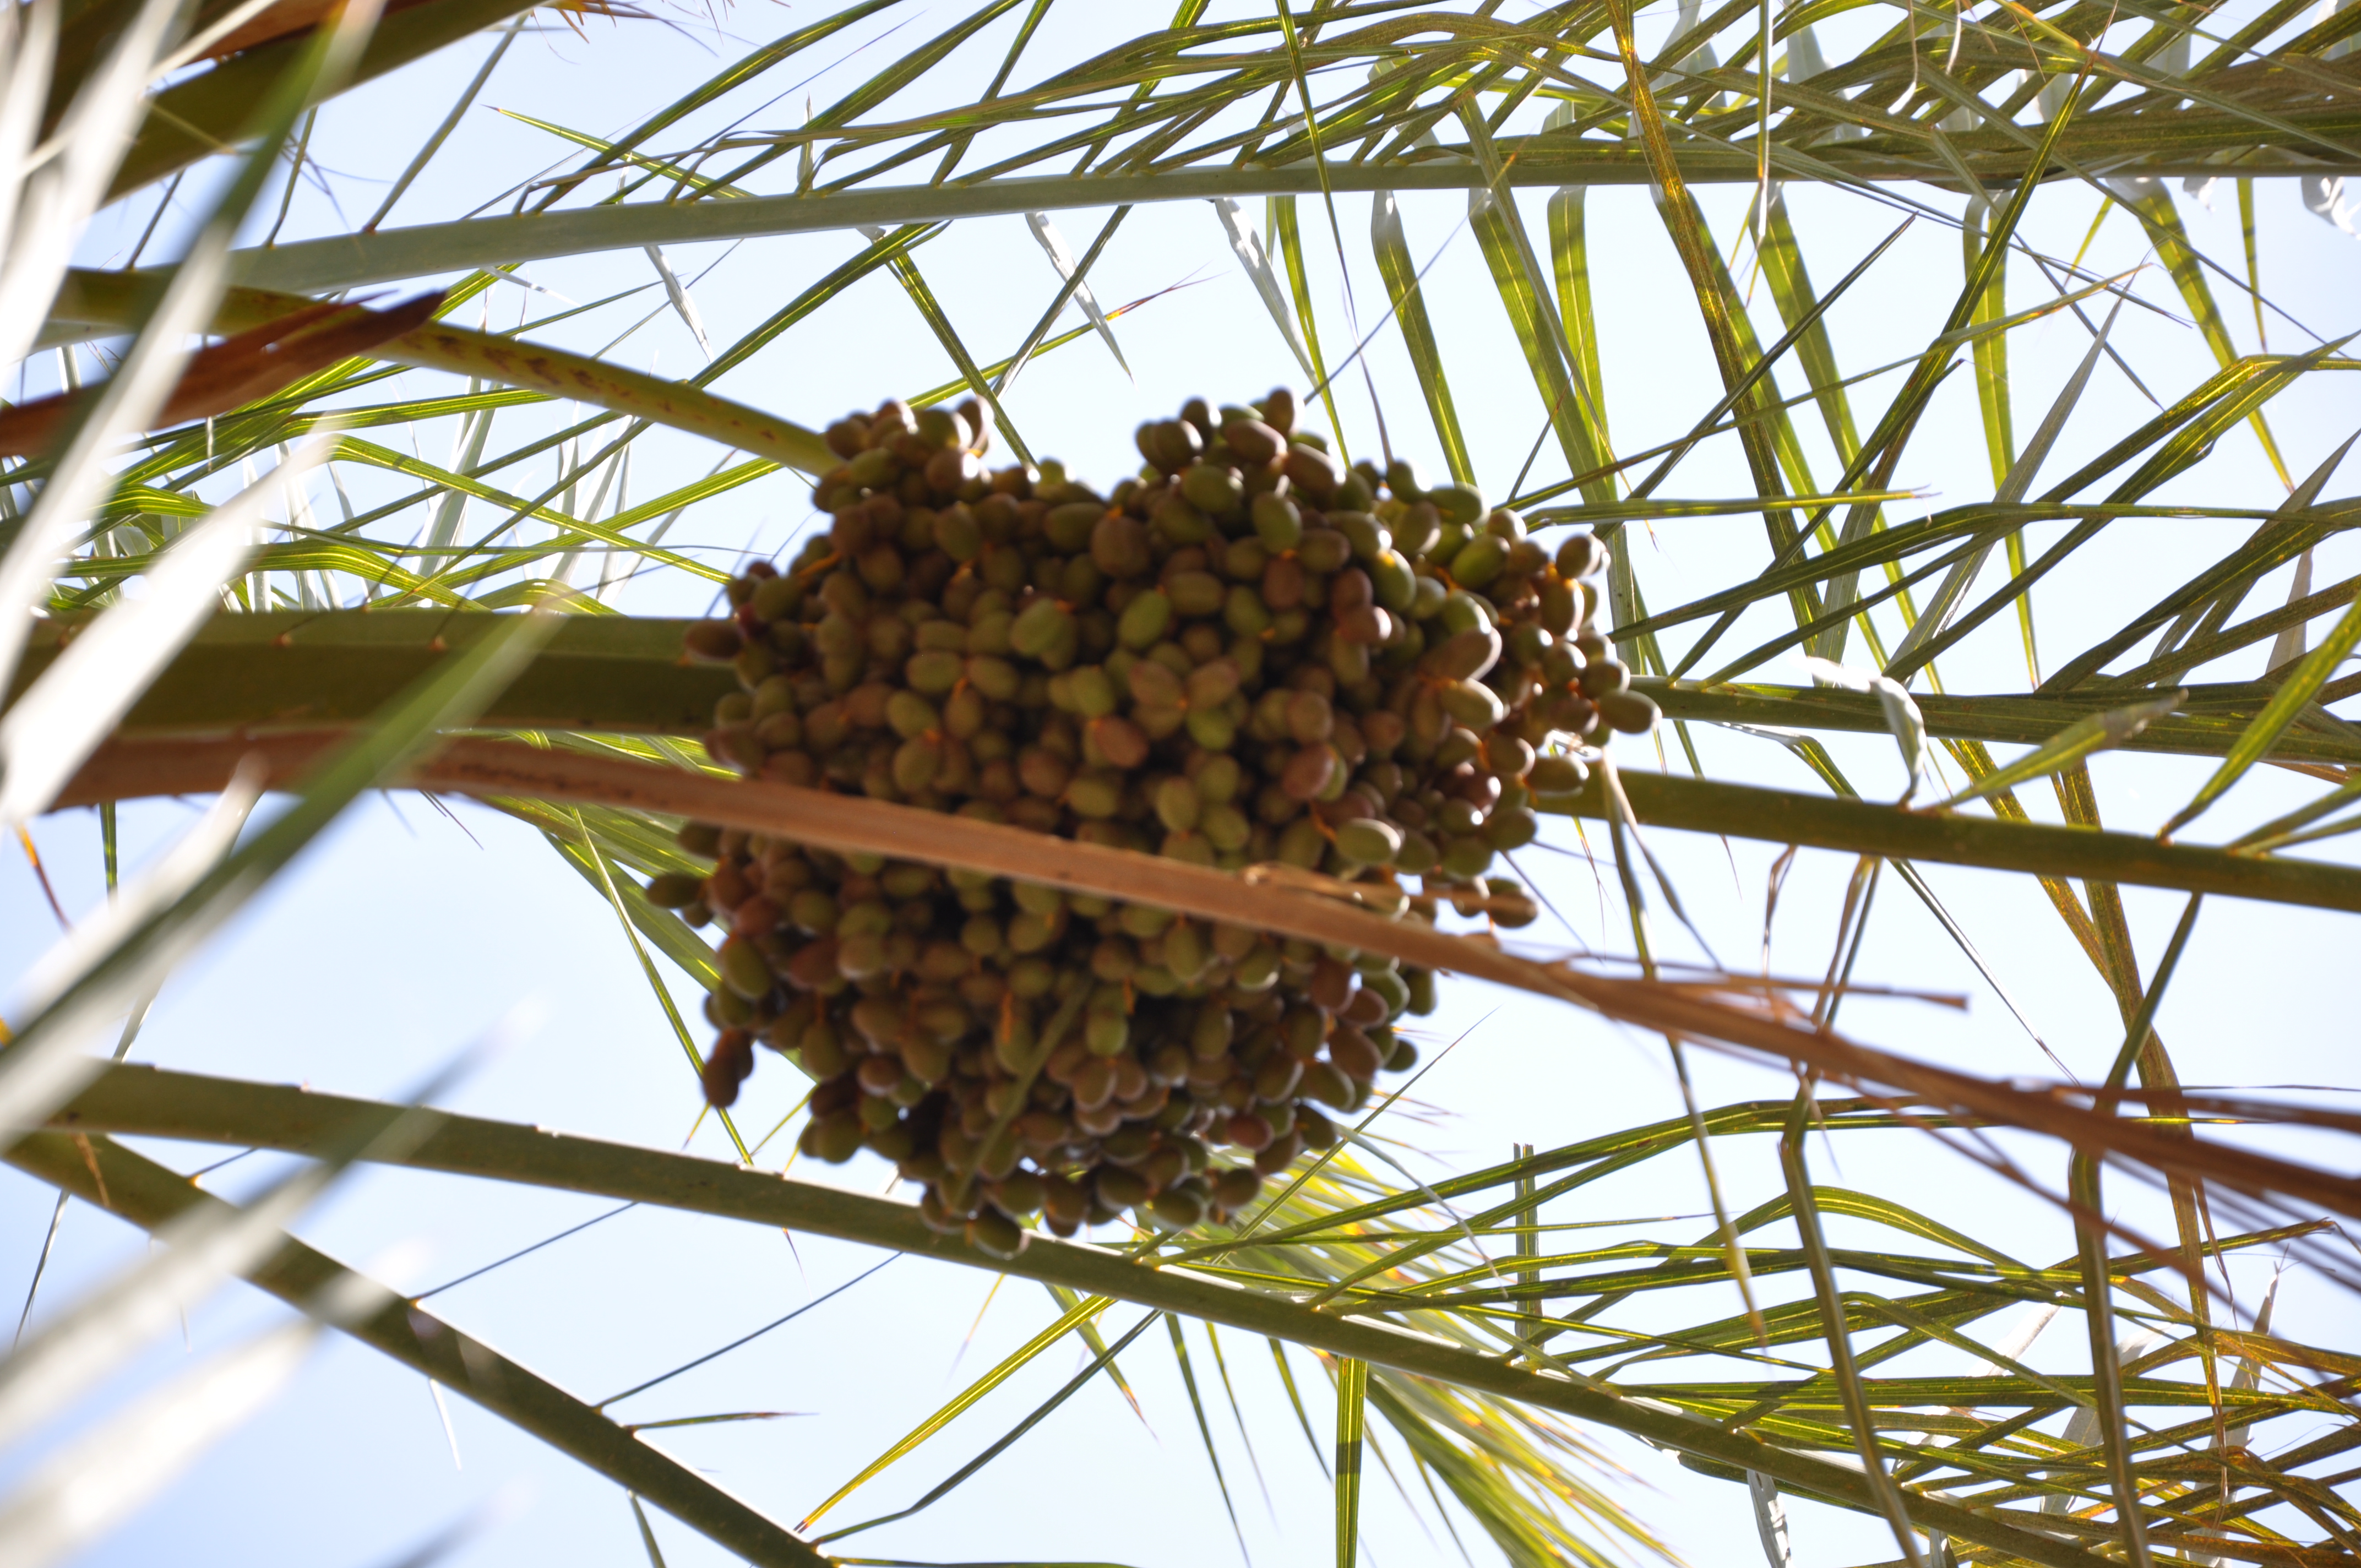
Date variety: bouisthami